Sándor Jemnitz

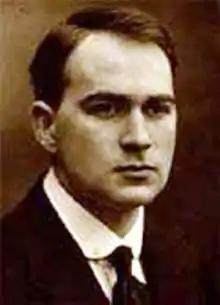
Sándor Jemnitz

Sándor Jemnitz, also known as Alexander Jemnitz (9 August 1890 in Budapest – 8 August 1963 in Balatonföldvár), was a Hungarian composer, conductor, music critic and author.